Jelena Glebova

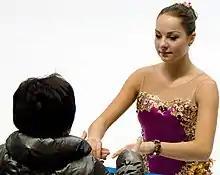
Glebova and her former coach Levandi at 2010 Cup of Russia

Elena Glebova (born 16 June 1989) is an Estonian former competitive figure skater. She won five senior international medals (three gold, two silver) and seven Estonian national titles. She finished as high as seventh at the European Championships (2014) and 13th at the World Championships (2012).